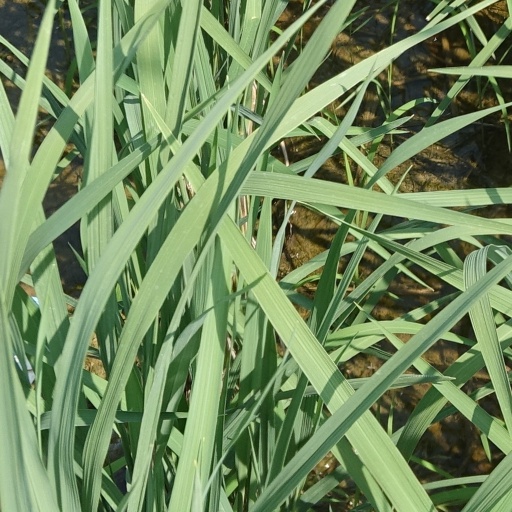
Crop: rice